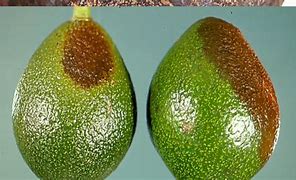
Label: Avocado